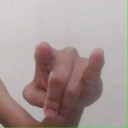
अक्षर: च